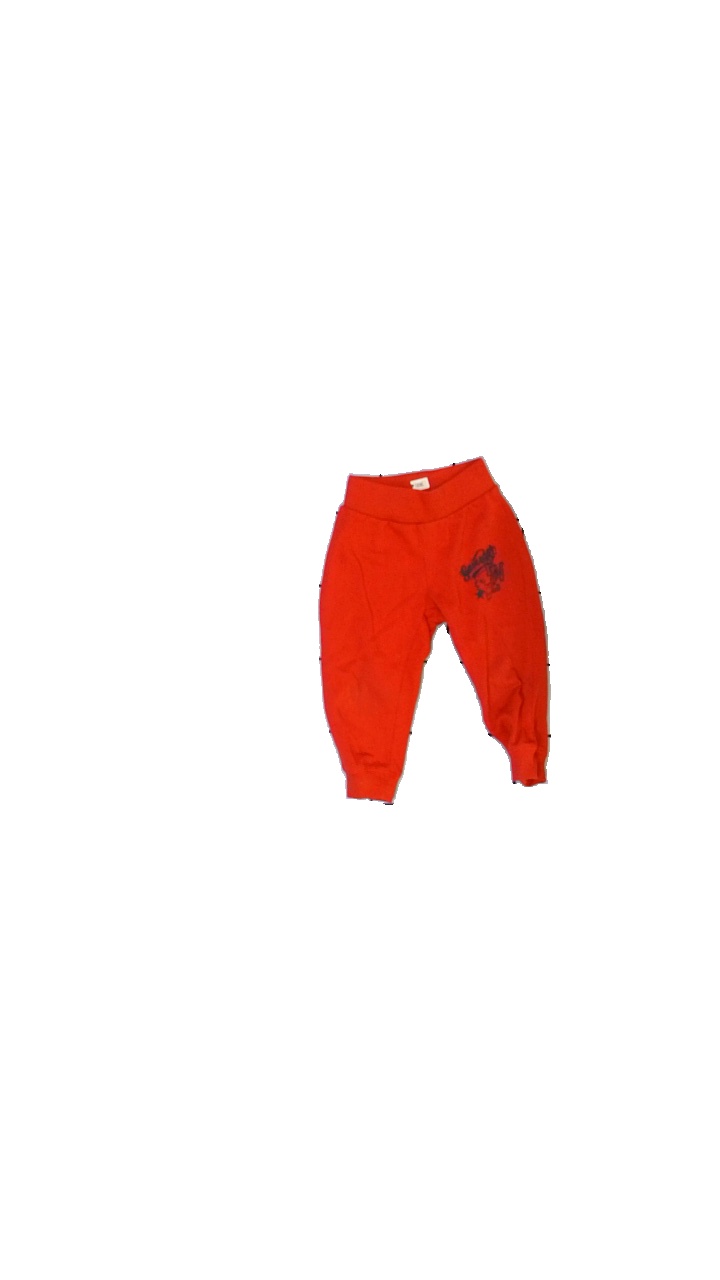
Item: Trousers (Children)
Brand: Baby Skill
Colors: Red, Blue
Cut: Regular
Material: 63% cotton, 37% polyester
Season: All
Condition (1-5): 3
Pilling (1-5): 1
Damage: pilling
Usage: Export
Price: <50